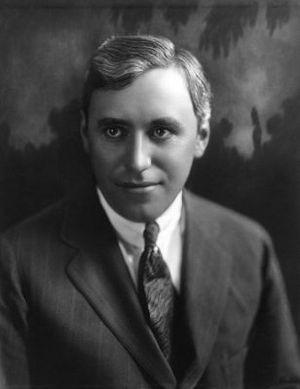
Francesco Rosario Capra, dit Frank Russell Capra, Frank R. Capra ou plus simplement Frank Capra, est un réalisateur, scénariste et producteur américain d'origine italienne, né le 18 mai 1897 à Bisacquino et mort le 3 septembre 1991 à La Quinta.